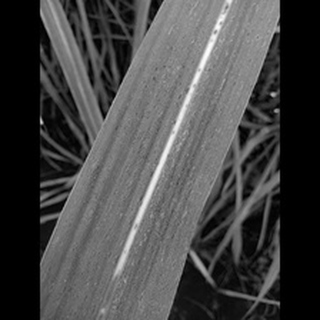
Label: sugarcane_rust